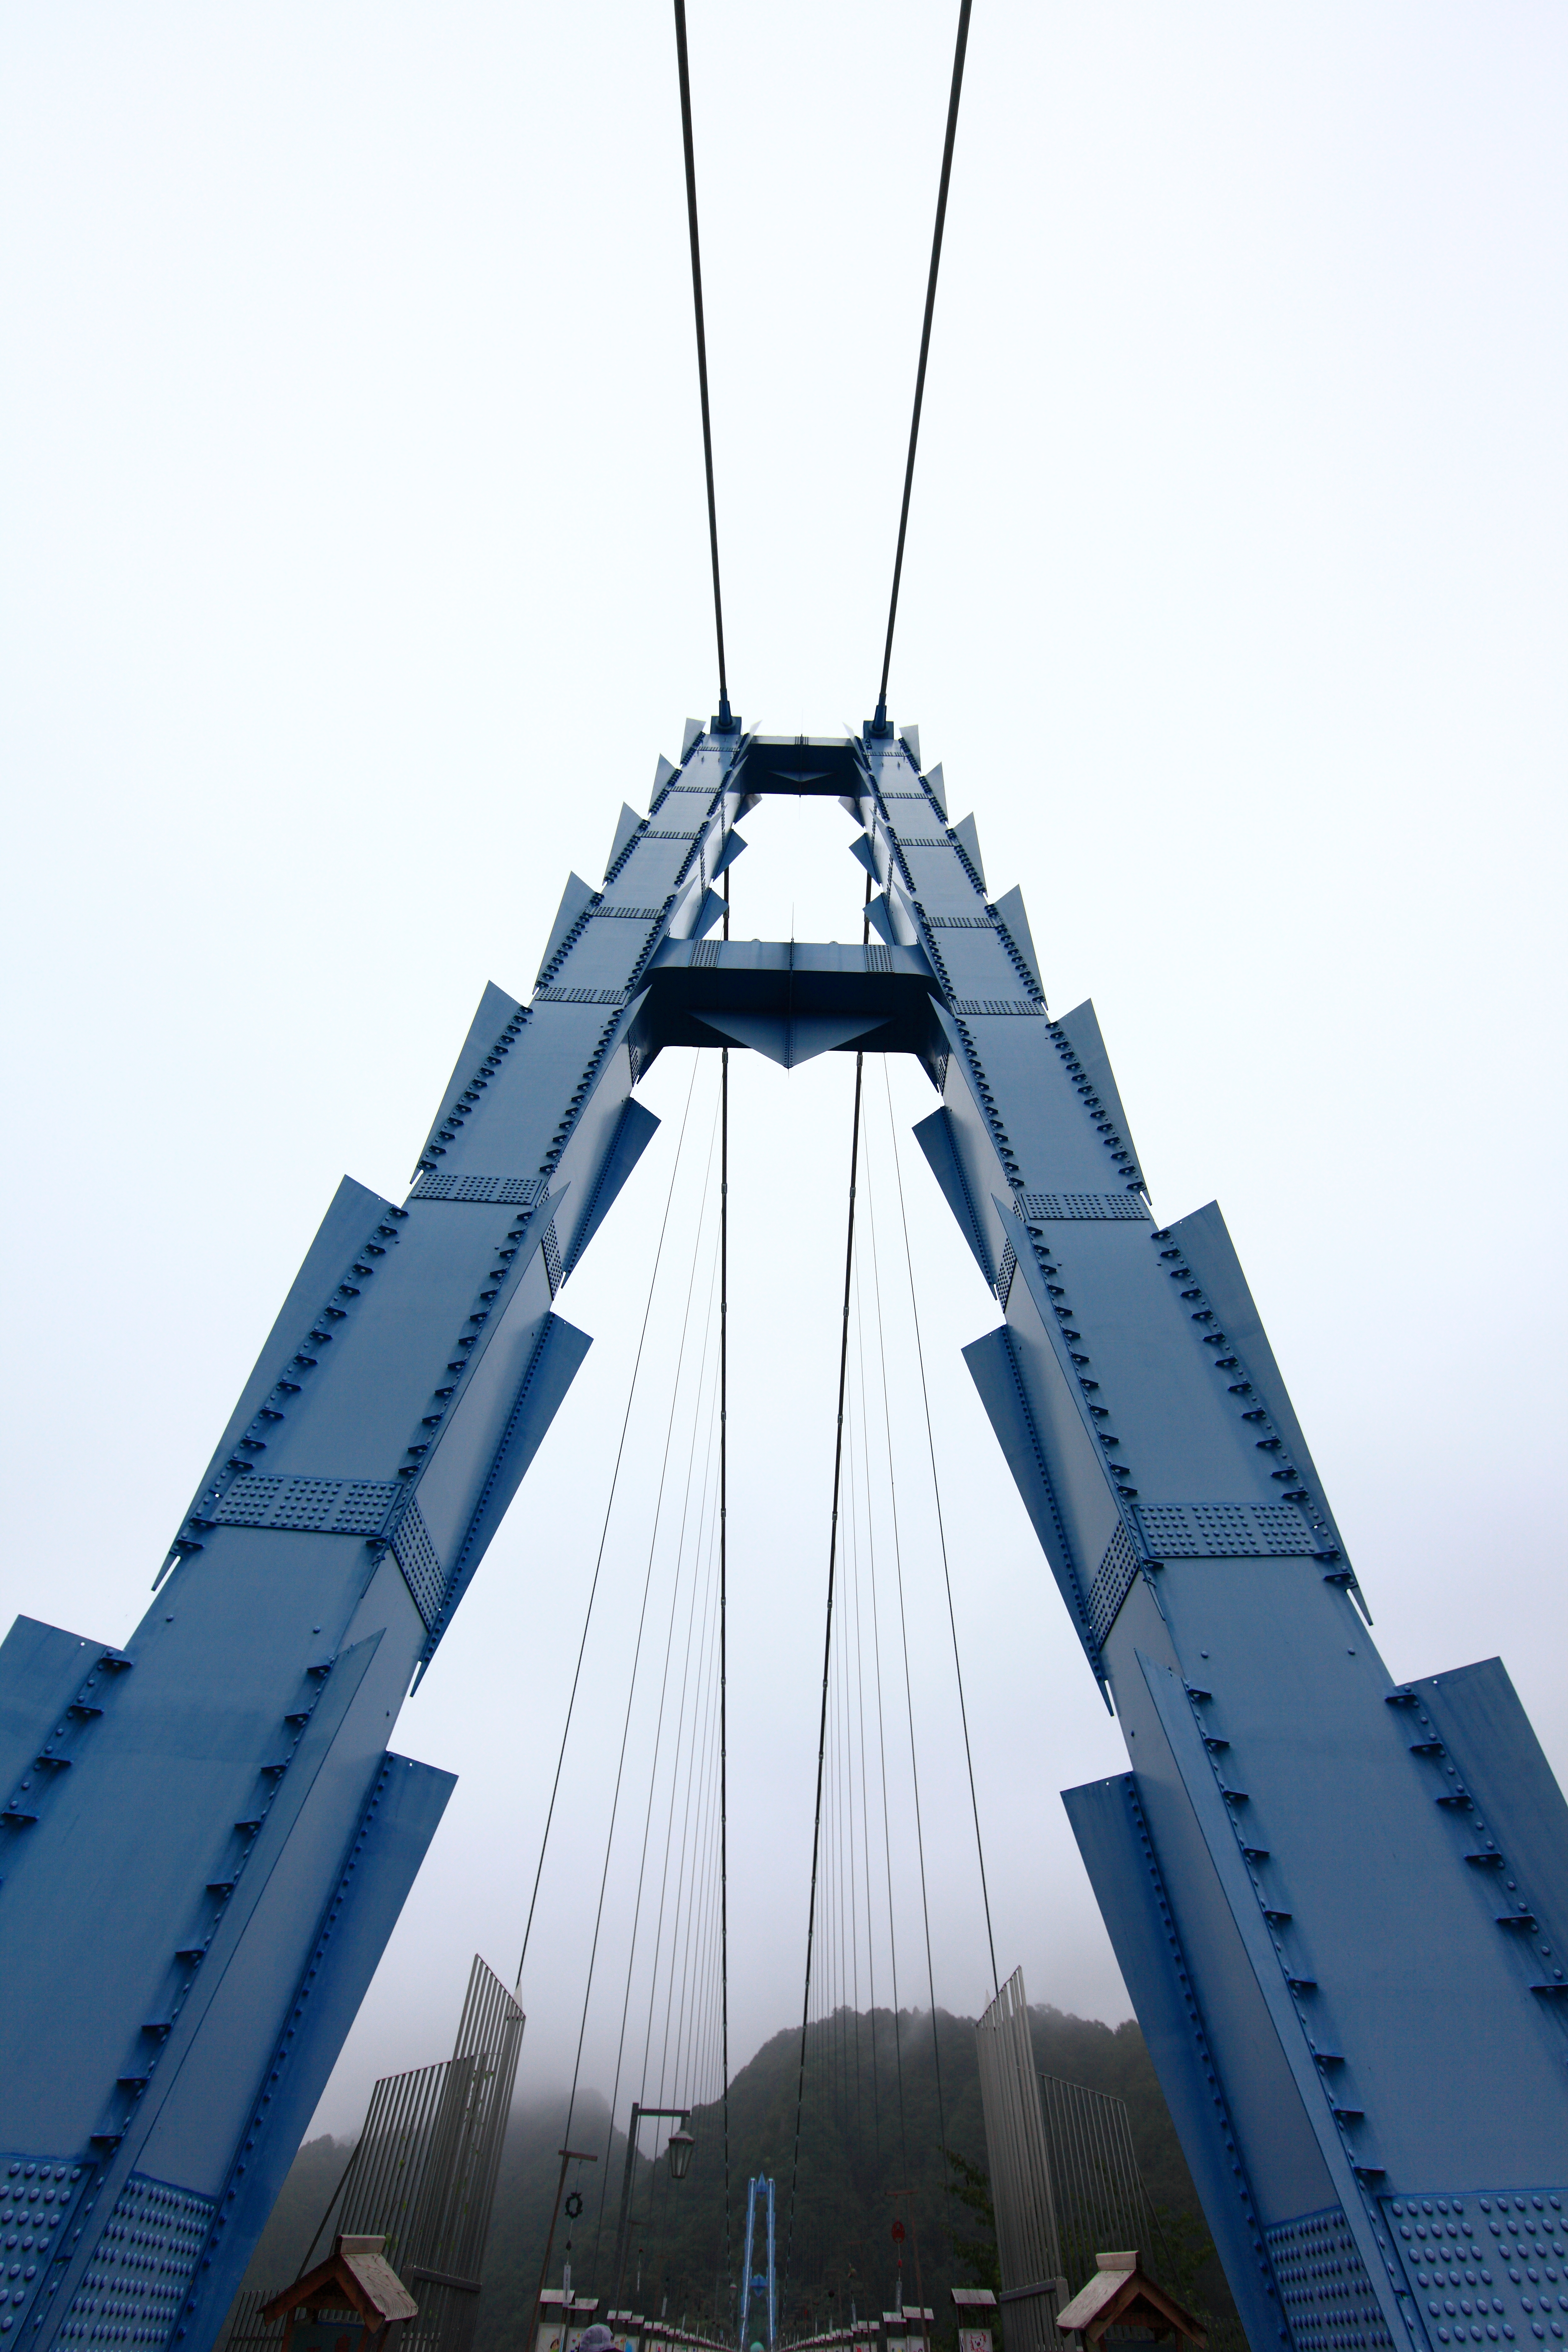
bridge, skyscraper, high, tower, mast, canon, landmark, suspension, blue, tower block, eos, spire, steeple, 5d, hires, markii, hi, res, resolution, cable stayed bridge